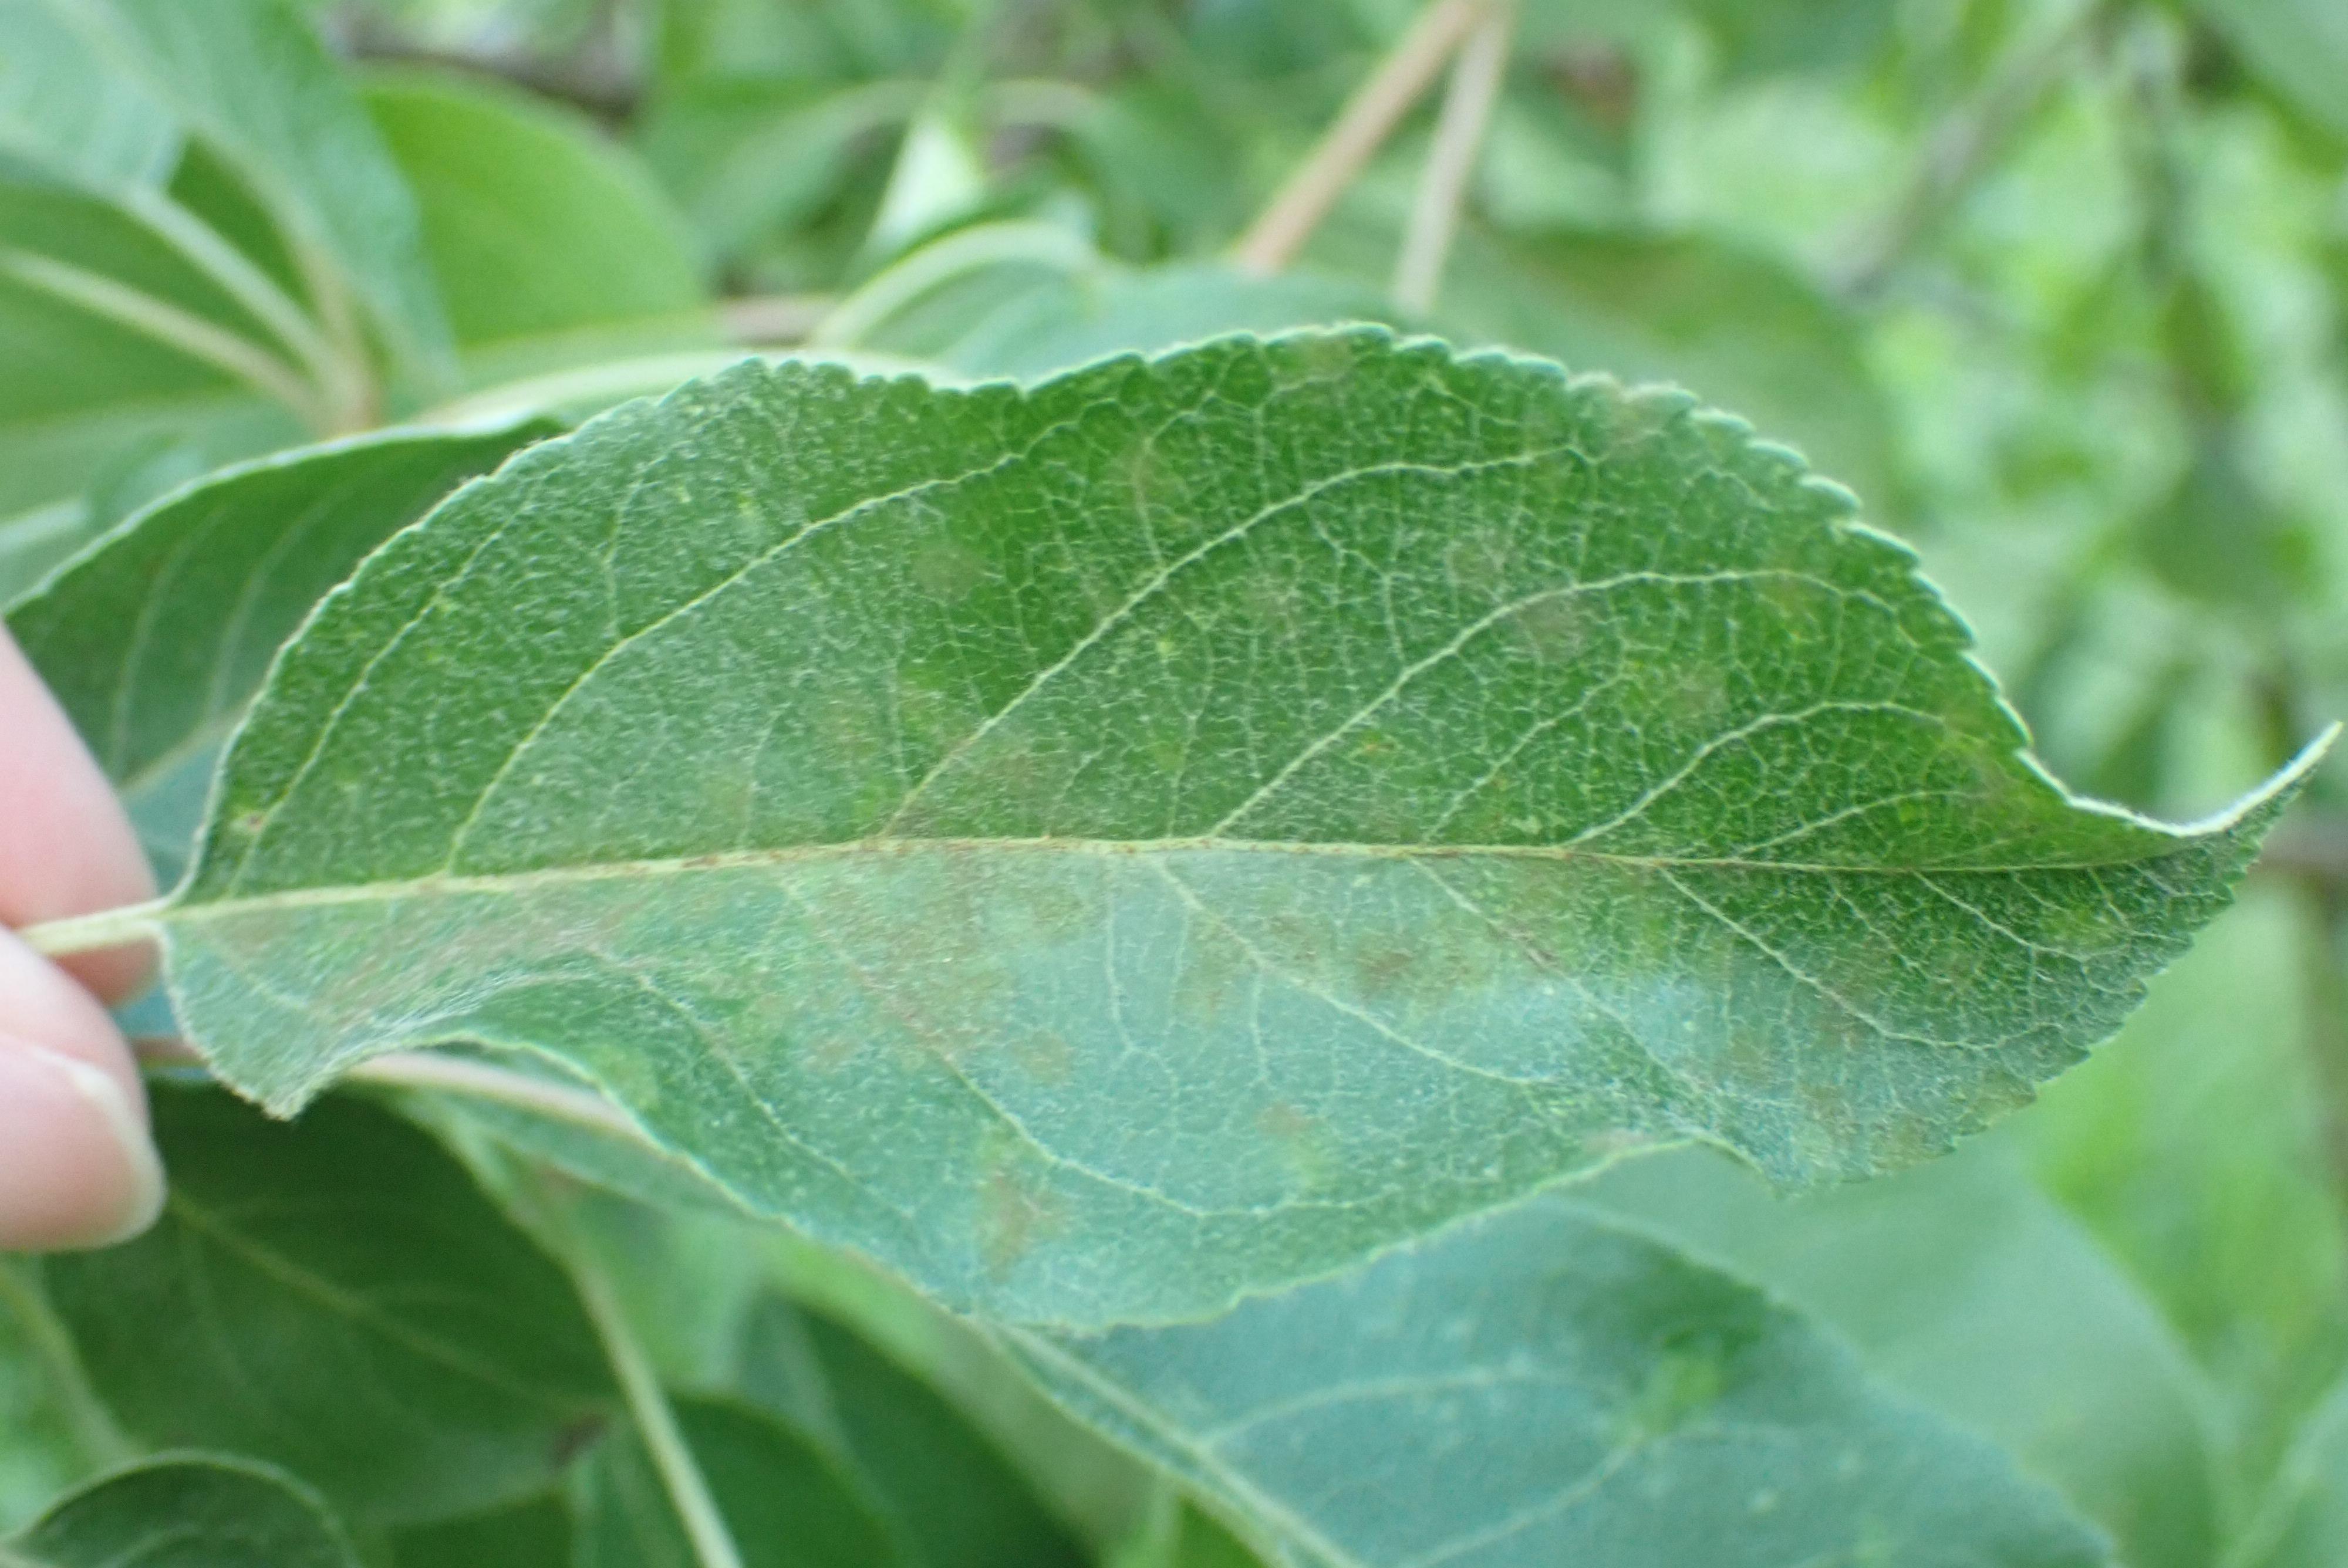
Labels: scab